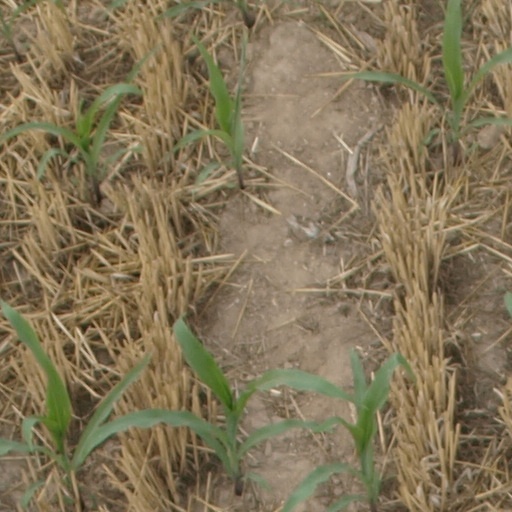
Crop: maize; corn